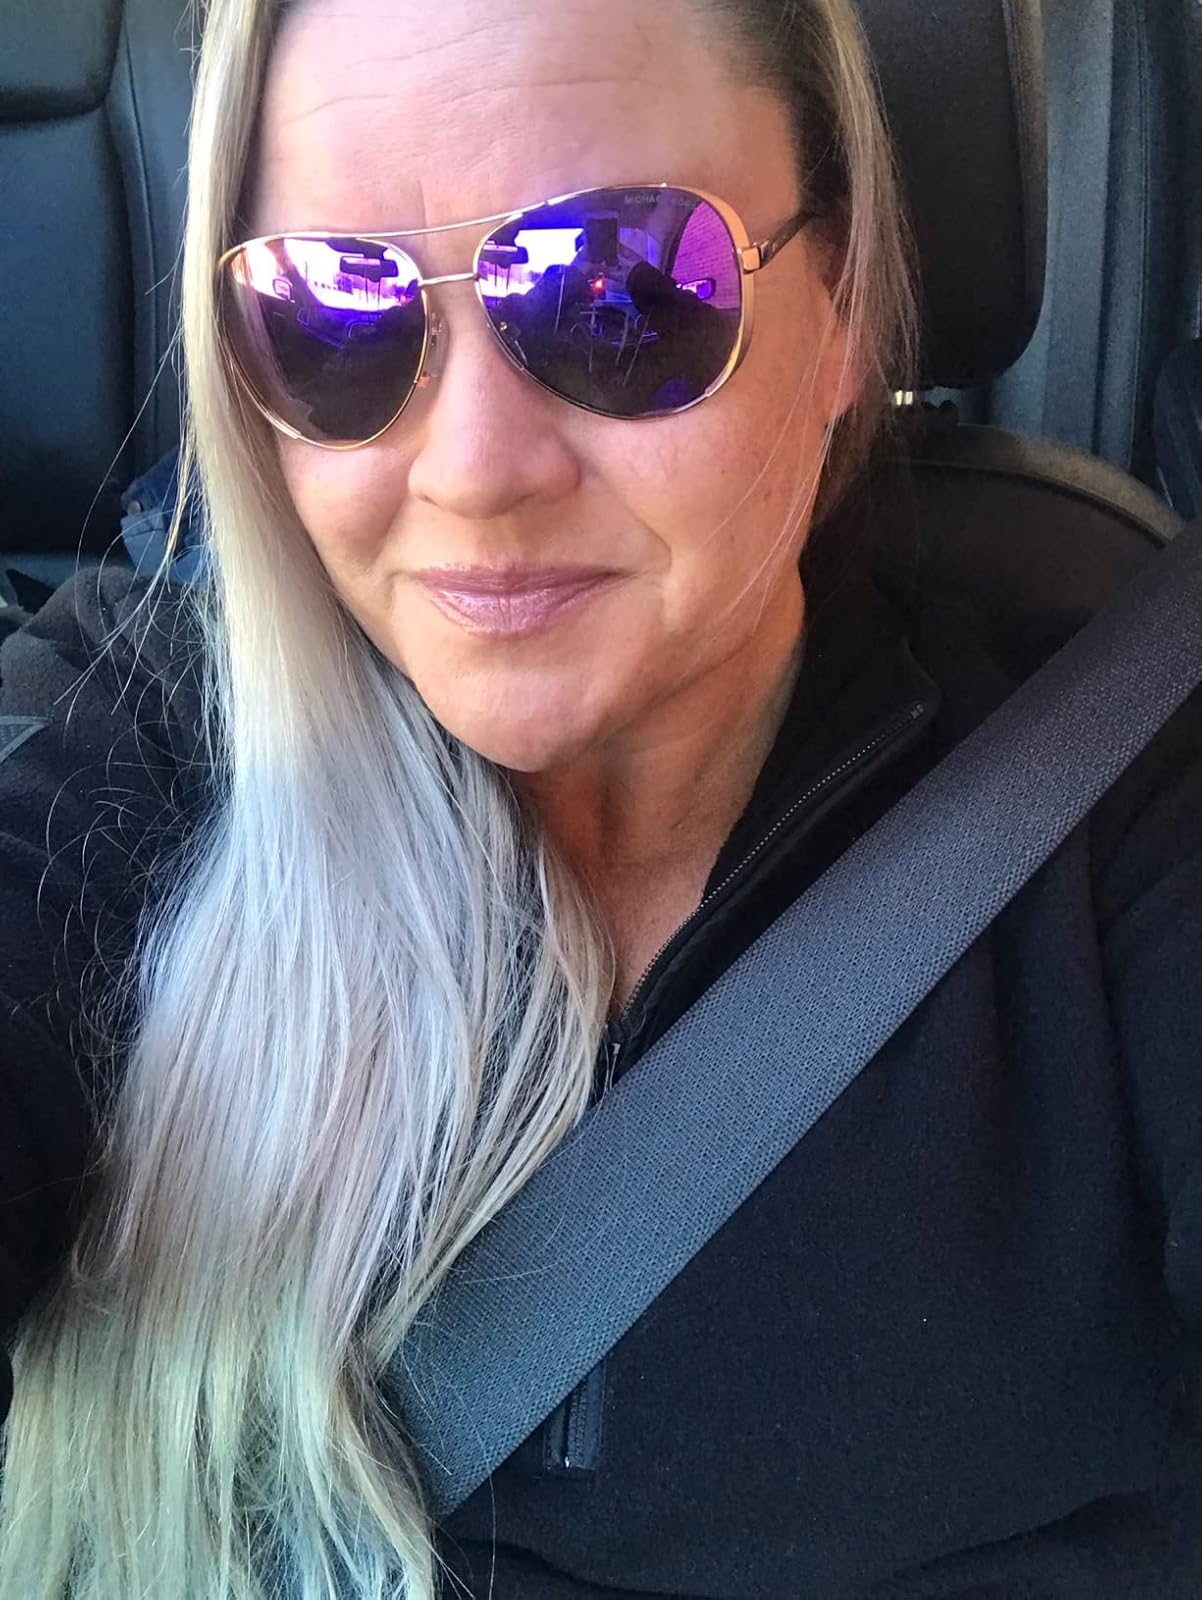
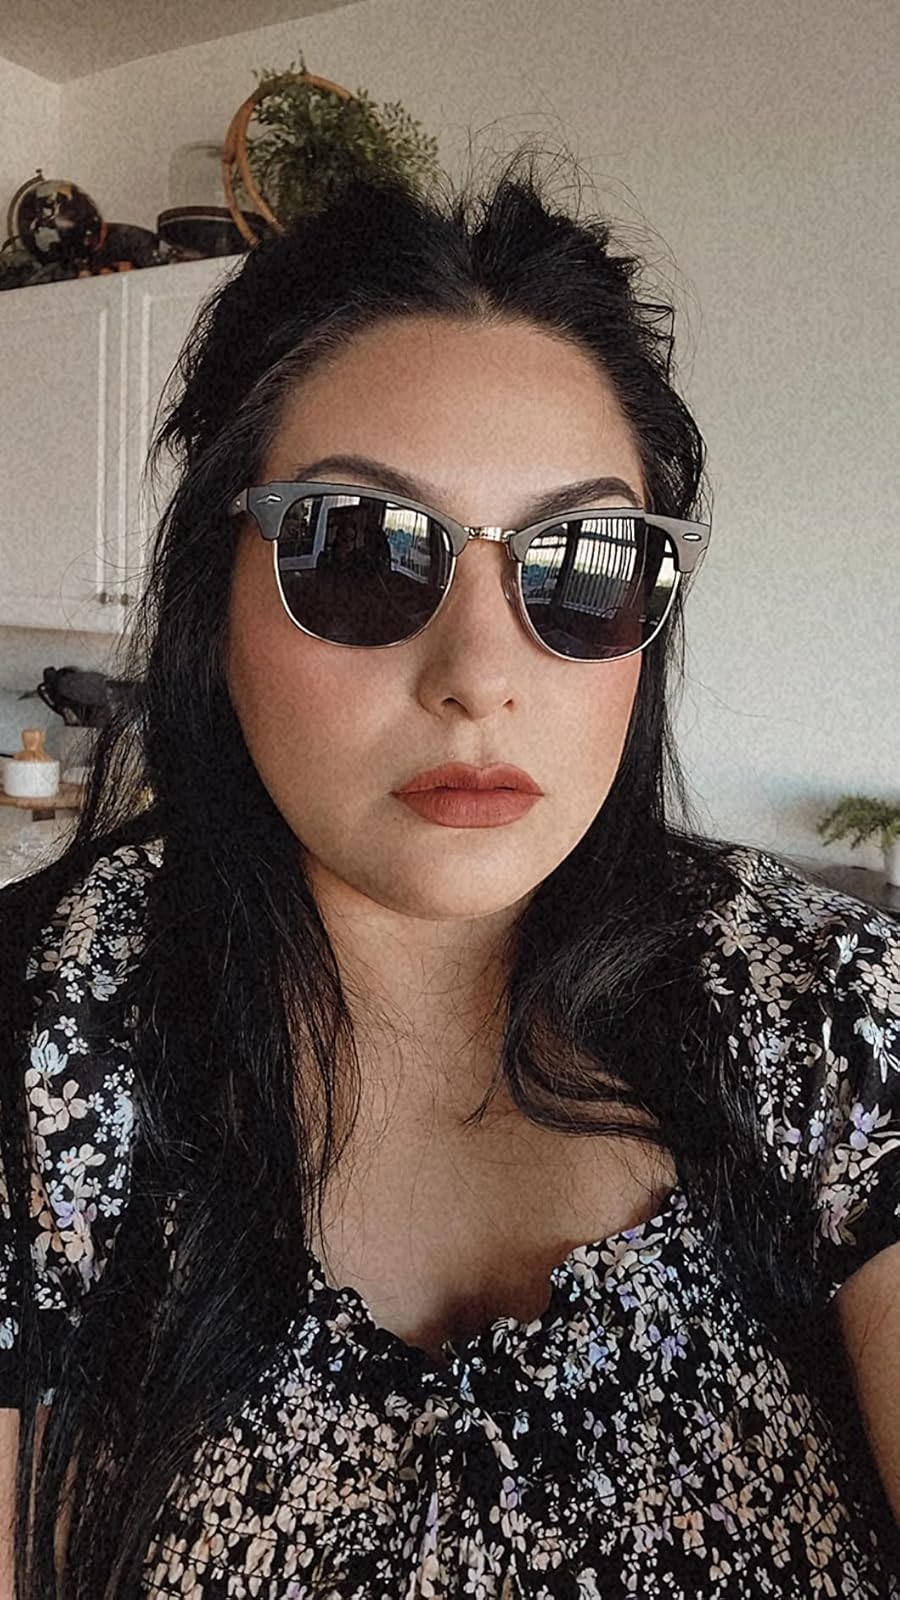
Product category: accessories_sunglasses
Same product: no